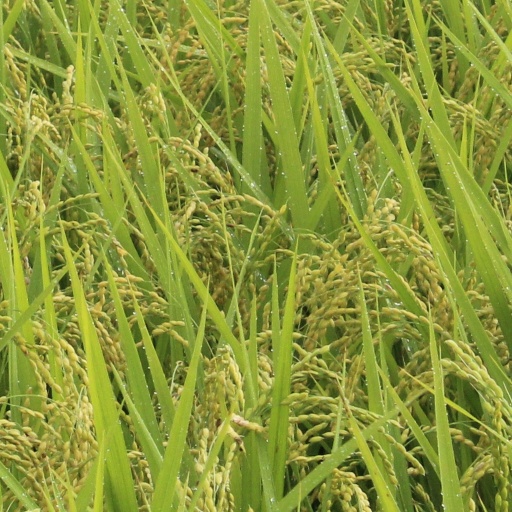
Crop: rice